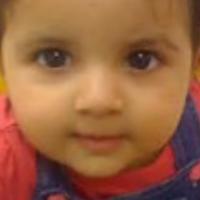
Age group: age 01-10